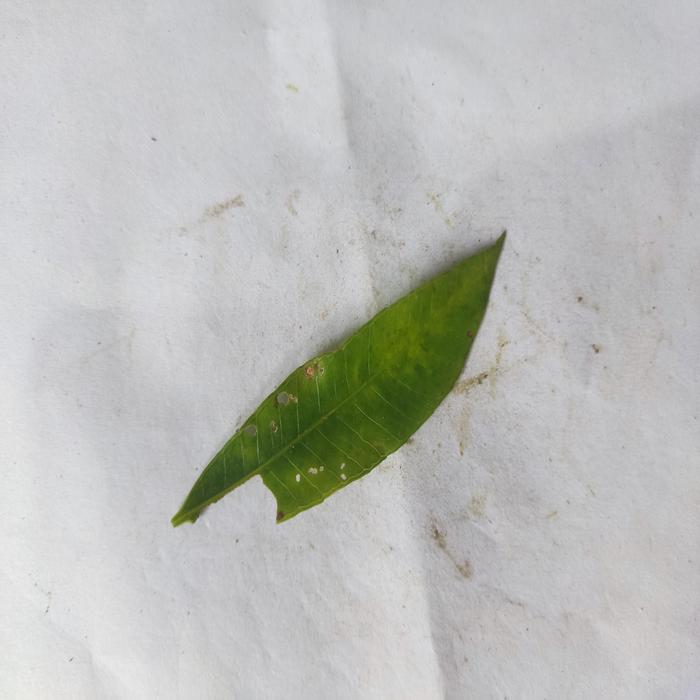
Crop: Hog Plum
Leaf condition: Anthracnose